Tondabayashi-nishiguchi Station

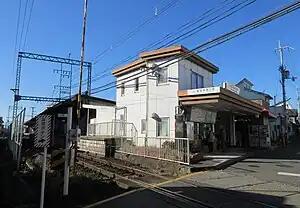
Tondabayashi-nishiguchi Station, December 2015

is a passenger railway station in the city of Tondabayashi, Osaka Prefecture, Japan, operated by the private railway company Kintetsu Railway.